Otto Ampferer

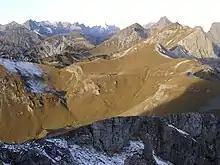
Here, west of the Stanser Joch in Tyrol, Ampferer described the relief shift.

Ampferer attended grammar school and then studied physics, mathematics and geology at the University of Innsbruck from 1895, where he obtained his doctorate in 1899. In 1901 he entered the service of the Vienna Geologische Bundesanstalt, which at that time was still "Geologische Reichsanstalt". In 1902 he married Olga Sander, the sister of the well-known Innsbruck geologist Bruno Sander. She was his companion on all the walks and she assisted him in many ways. In 1919 he was appointed chief geologist and vice-director of the Federal Institute in 1925. From 1935 to 1937 he was director of this research institute, the Geologische Bundesanstalt, but continued his tectonic, glacial and regional geological work. He produced geological maps and guides in the Gesäusegebirge and Kaisergebirge and dealt with glacial glaciation of the Alps. Altogether he wrote 260 publications and numerous geological map sheets. In 1939 Ampferer was a member of the Reichsstelle für Bodenforschung in Vienna".